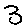
Label: 3